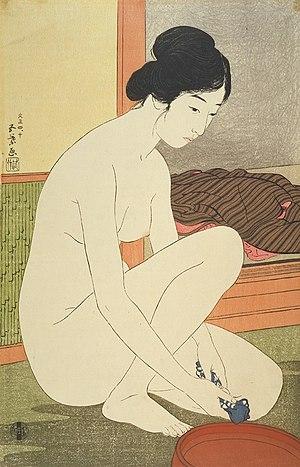
Hashiguchi Goyō est un artiste japonais.